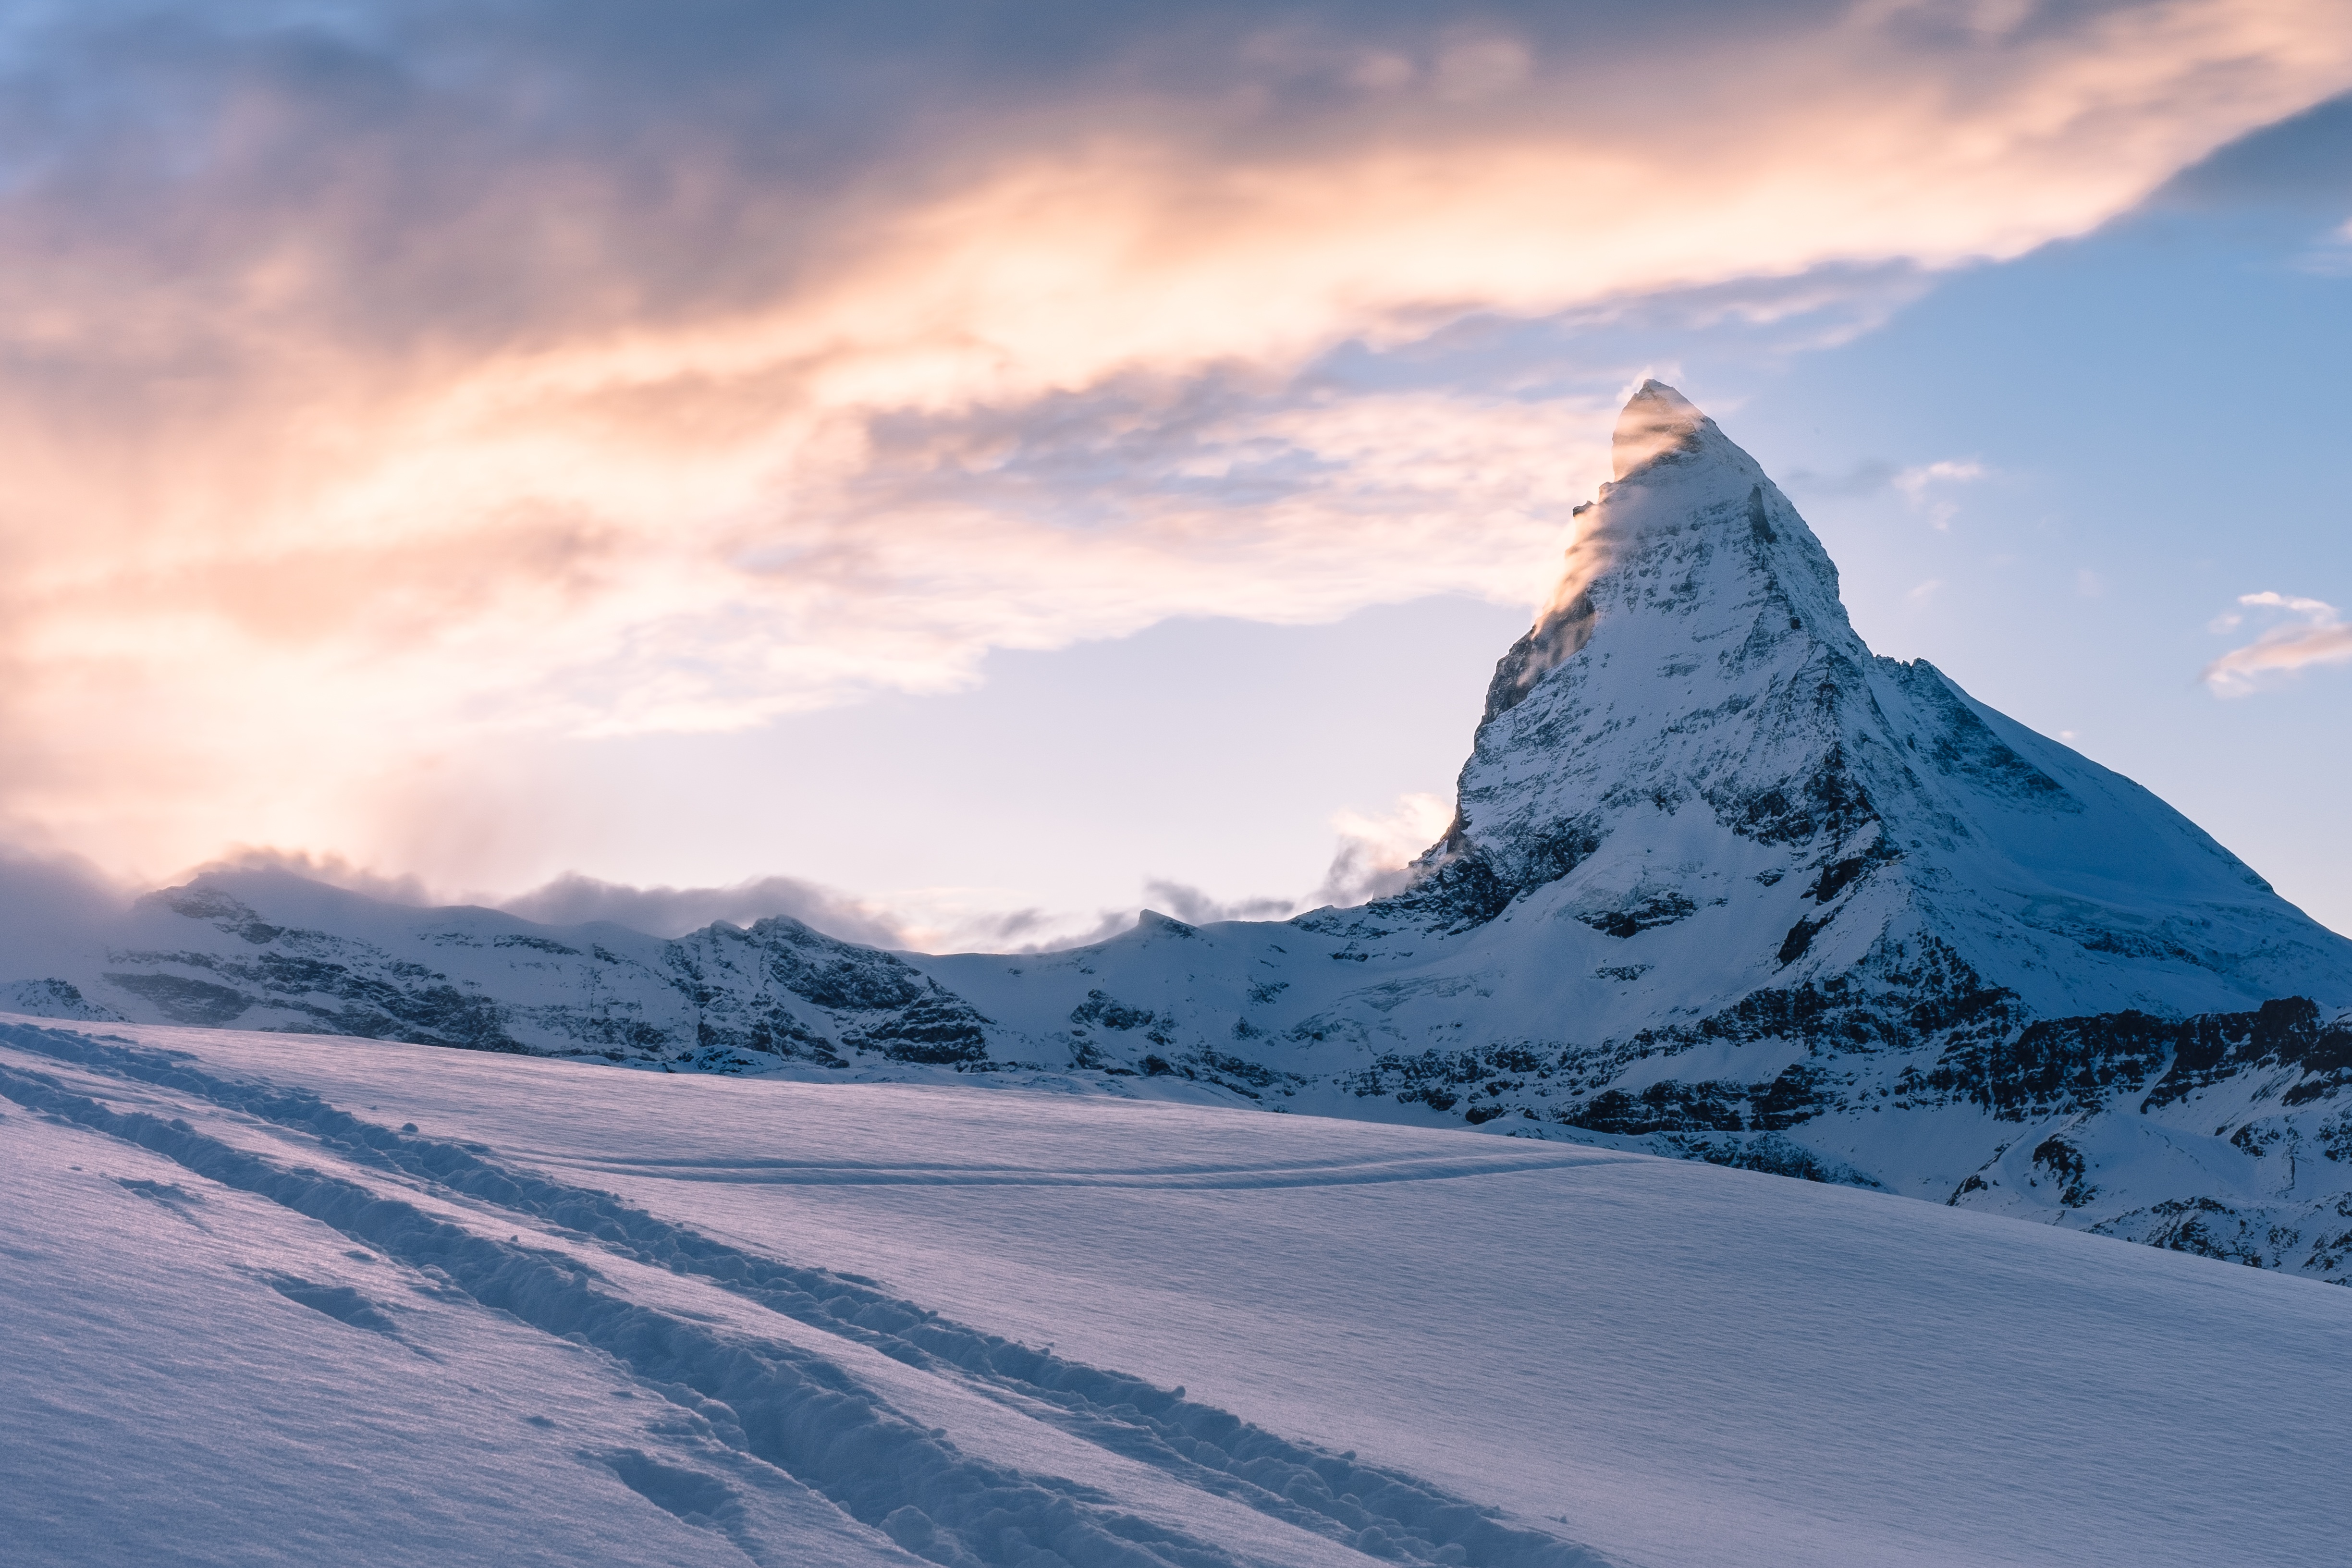
landscape, nature, mountain, snow, winter, cloud, sky, sunrise, sunlight, dawn, mountain range, weather, season, ridge, summit, mountains, alps, plateau, ski resort, piste, landform, geographical feature, mountainous landforms